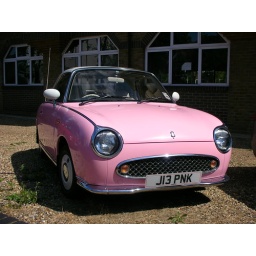
Pink car with appropriate plate in Kingston, London.